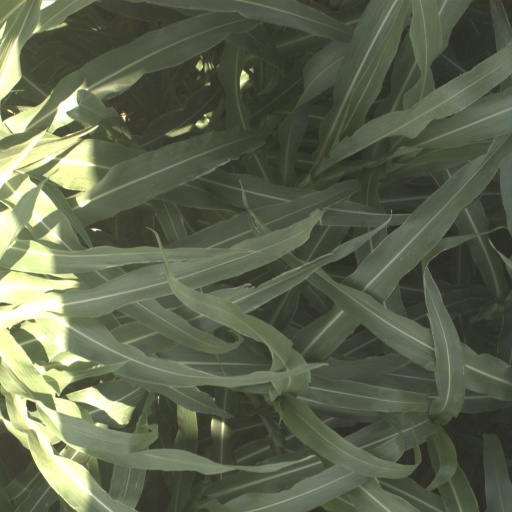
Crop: sorghum